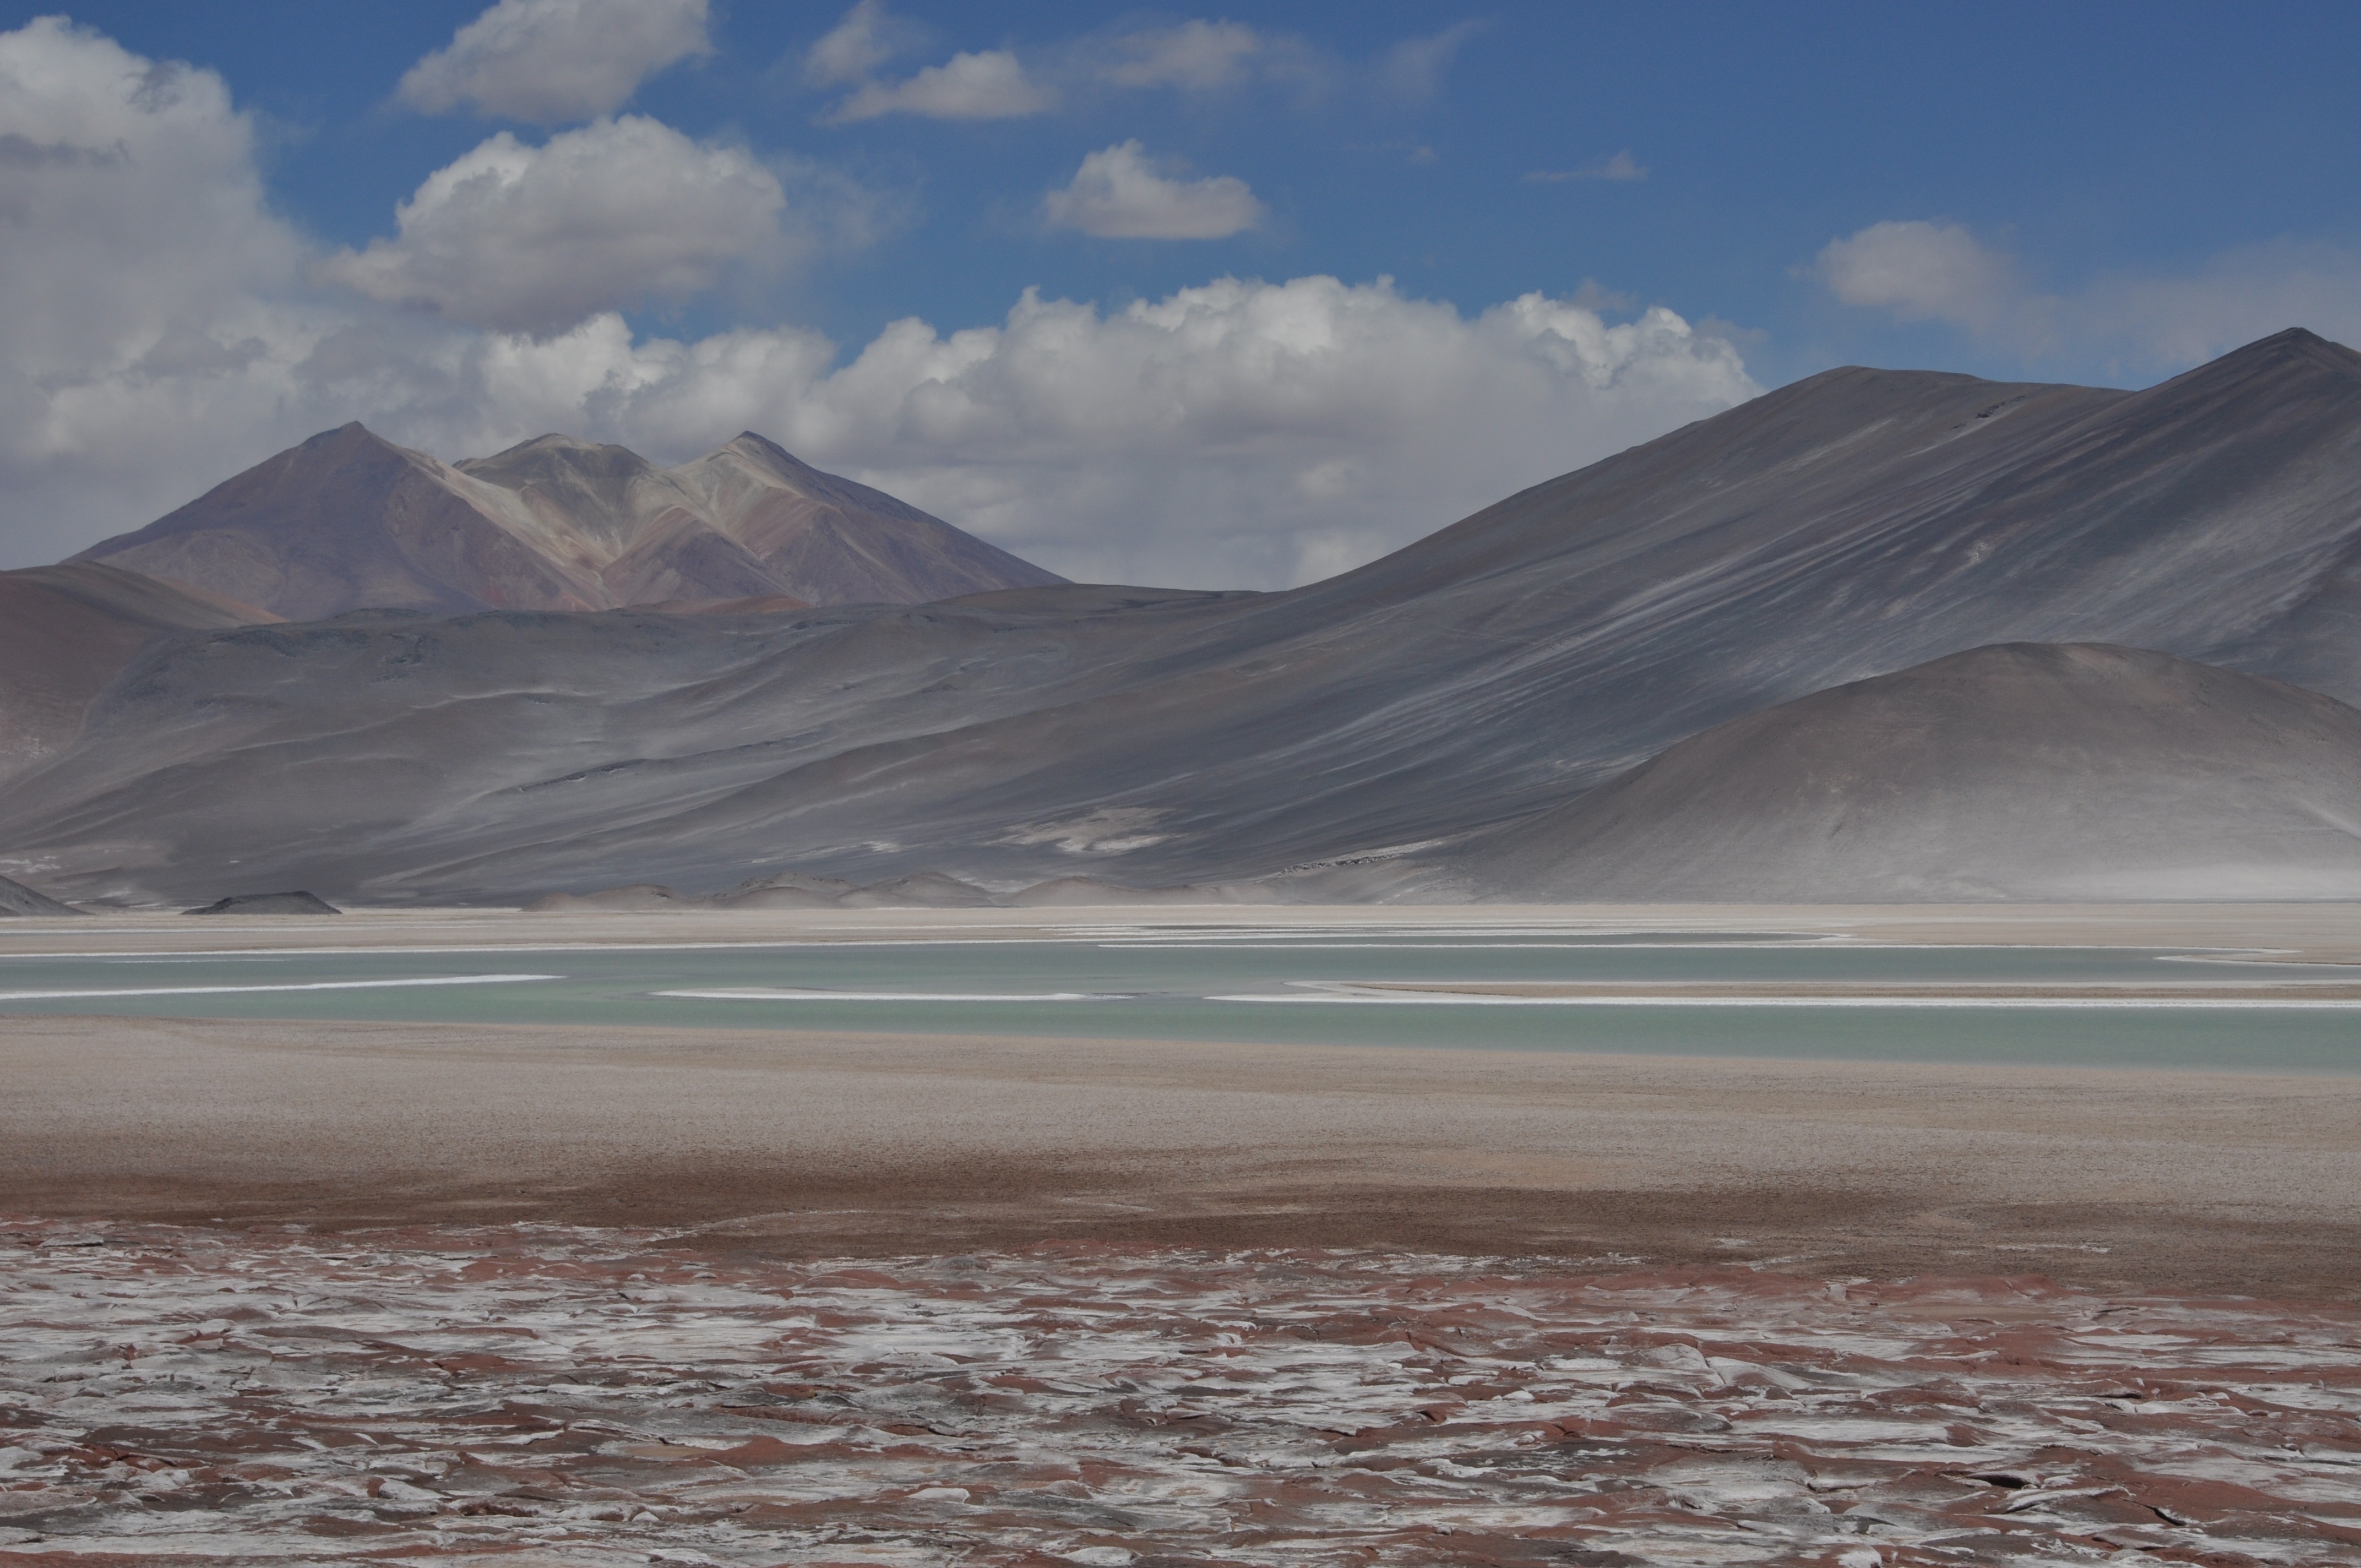
landscape, sea, coast, horizon, wilderness, mountain, snow, cloud, sunrise, mist, morning, hill, desert, lake, dawn, mountain range, ice, weather, volcano, arctic, plain, badlands, plateau, fell, loch, tundra, landform, arctic ocean, natural environment, geographical feature, atmospheric phenomenon, mountainous landforms